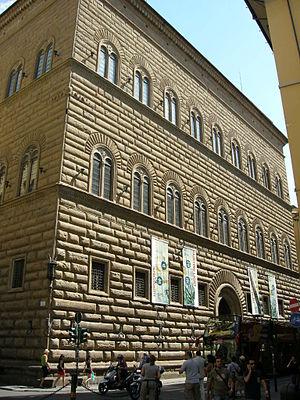
Le cabinet Vieusseux ou, en italien, Gabinetto scientifico-letterario G. P. Vieusseux a été fondé en 1819 à Florence par Giovan Pietro Vieusseux, banquier et éditeur d'origine genevoise.
Le palais Strozzi est un chef-d'œuvre de l'architecture de la Renaissance italienne situé à Florence, qui donne sur la piazza Strozzi, la via Tornabuoni, la via Porta Rossa et la via degli Strozzi, sans être accolé à aucun autre bâtiment.